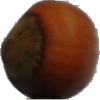
Label: nut_forest